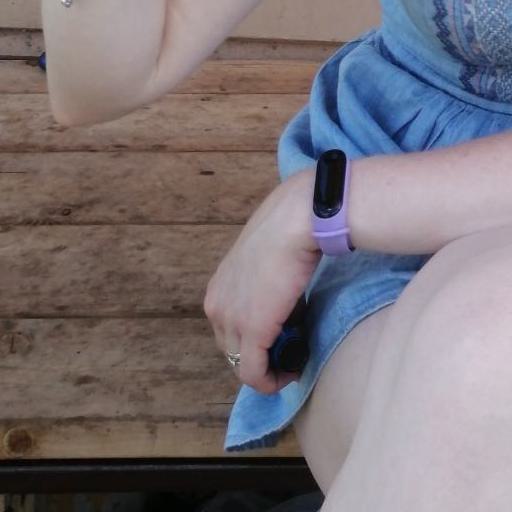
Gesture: no_gesture